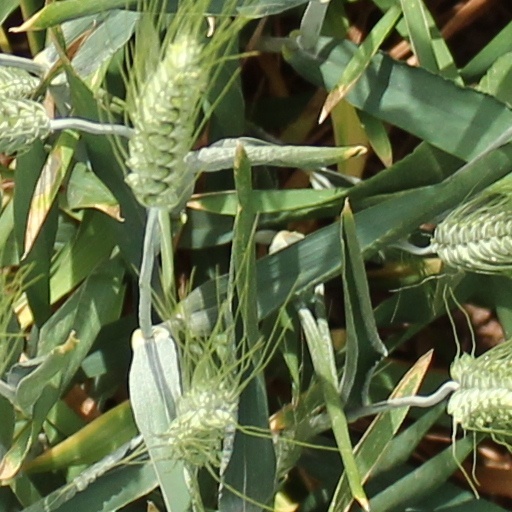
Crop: wheat